Volgodonsk

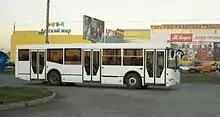
MARZ bus

The city is a regional transport hub on the Volga–Don Canal. A railway and M4 highway pass nearby. Bus routes were launched in 1954. There are presently thirty bus routes. Trolleybuses have been running since 1977. There are currently six trolleybus routes in the city. Volgodonsk port has a strategic importance as access to major ports of different countries.